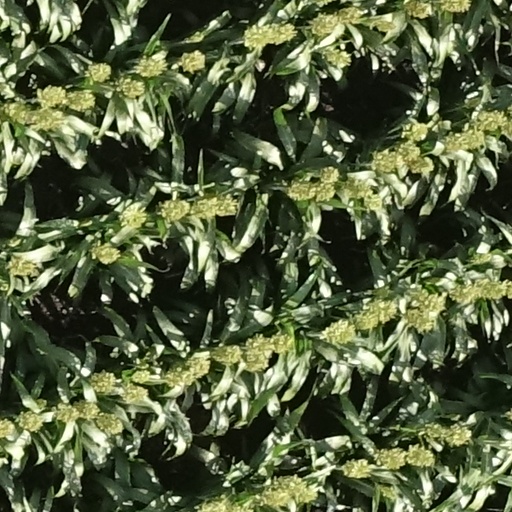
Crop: sorghum